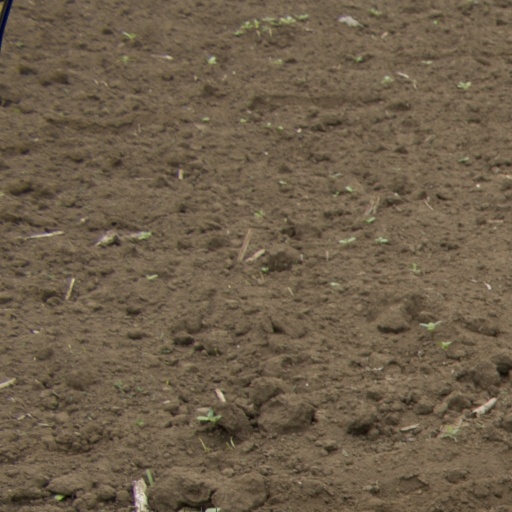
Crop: Jerusalem artichoke